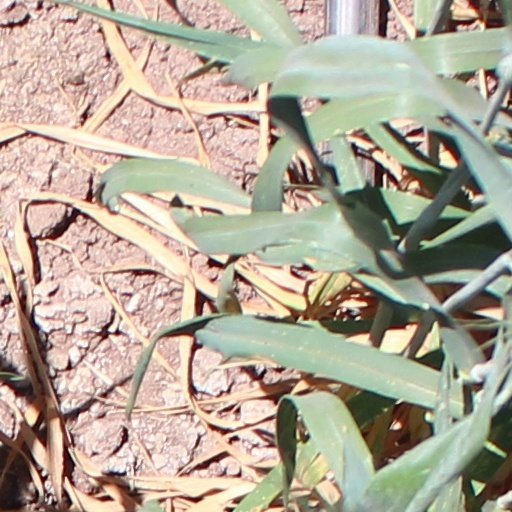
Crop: wheat